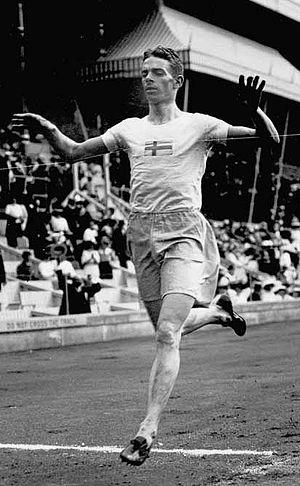
Ernst Theodor Wide est un athlète suédois spécialiste du demi-fond. Affilié à l'IK Göta, il mesurait 1,74 m pour 64 kg.